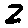
Label: 2